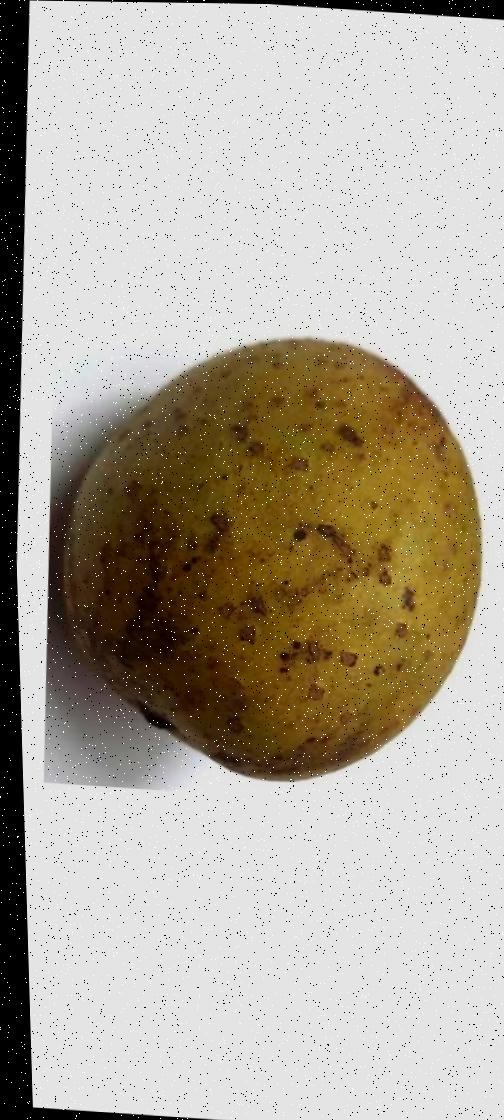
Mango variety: Gourmoti